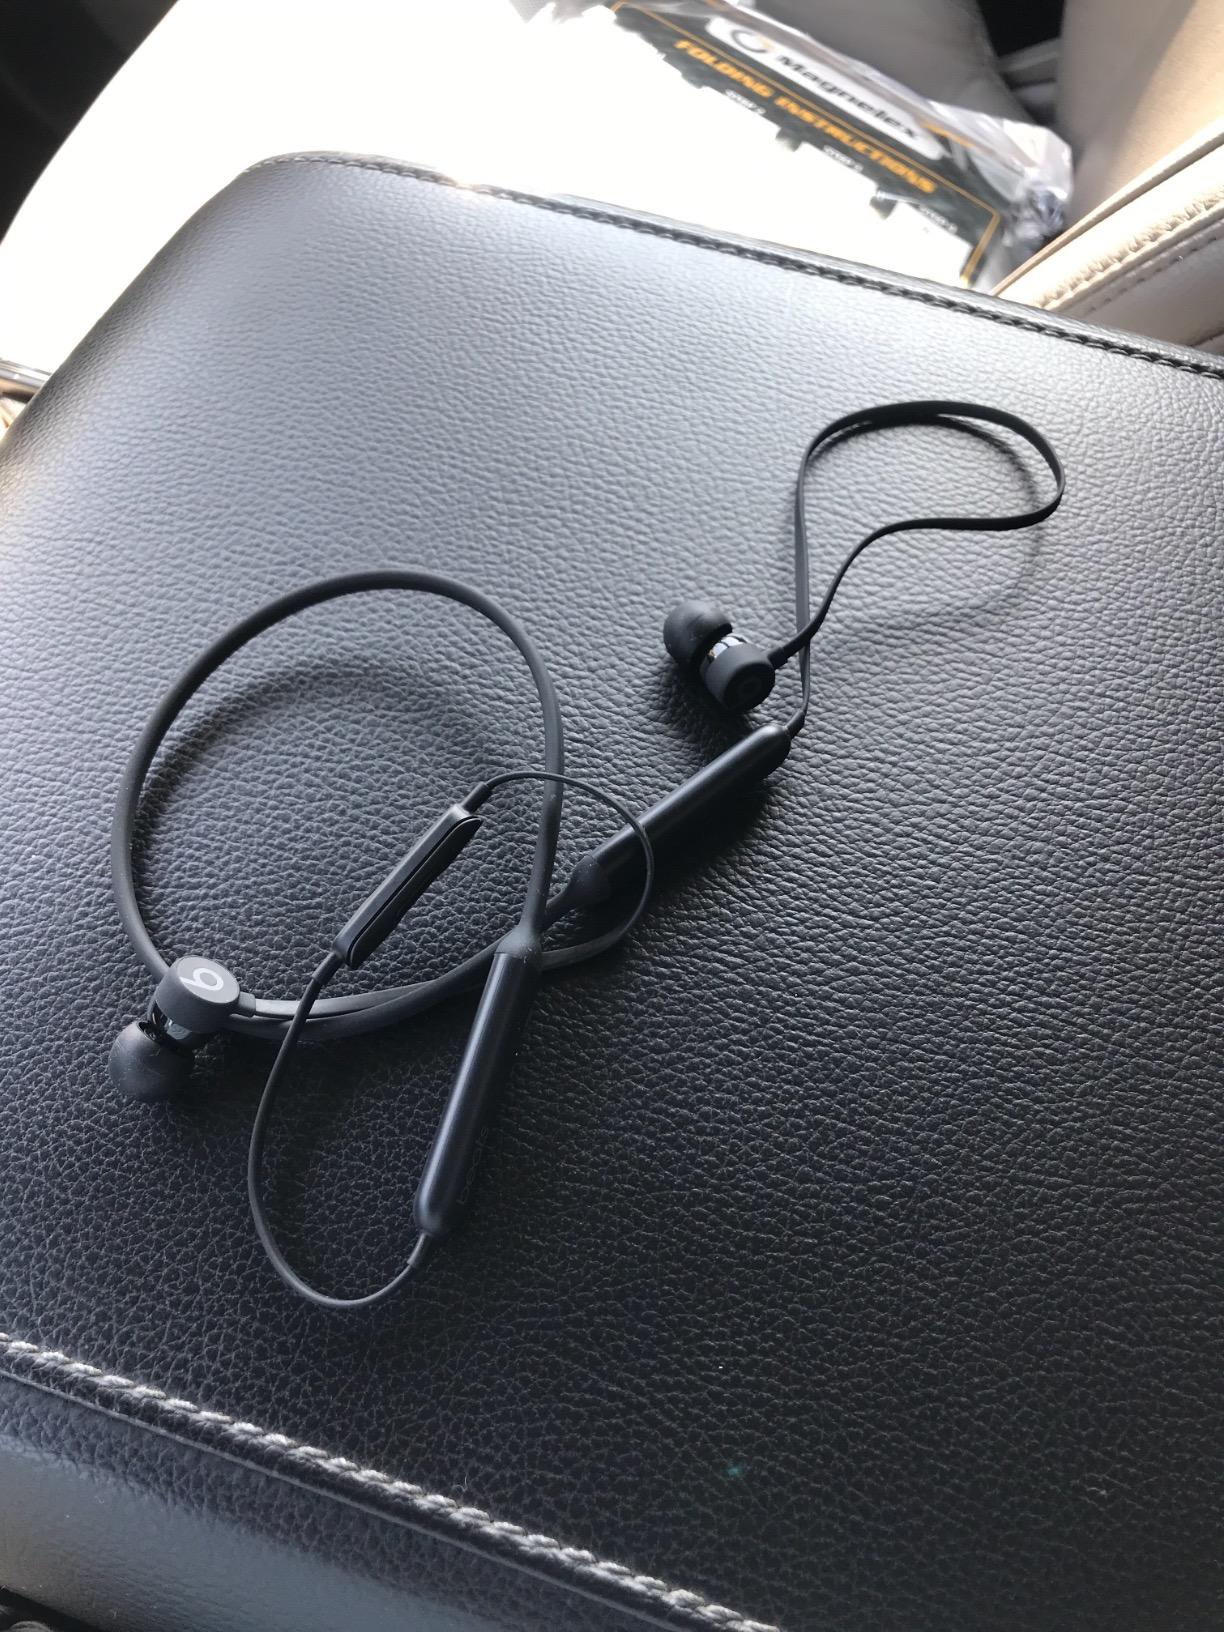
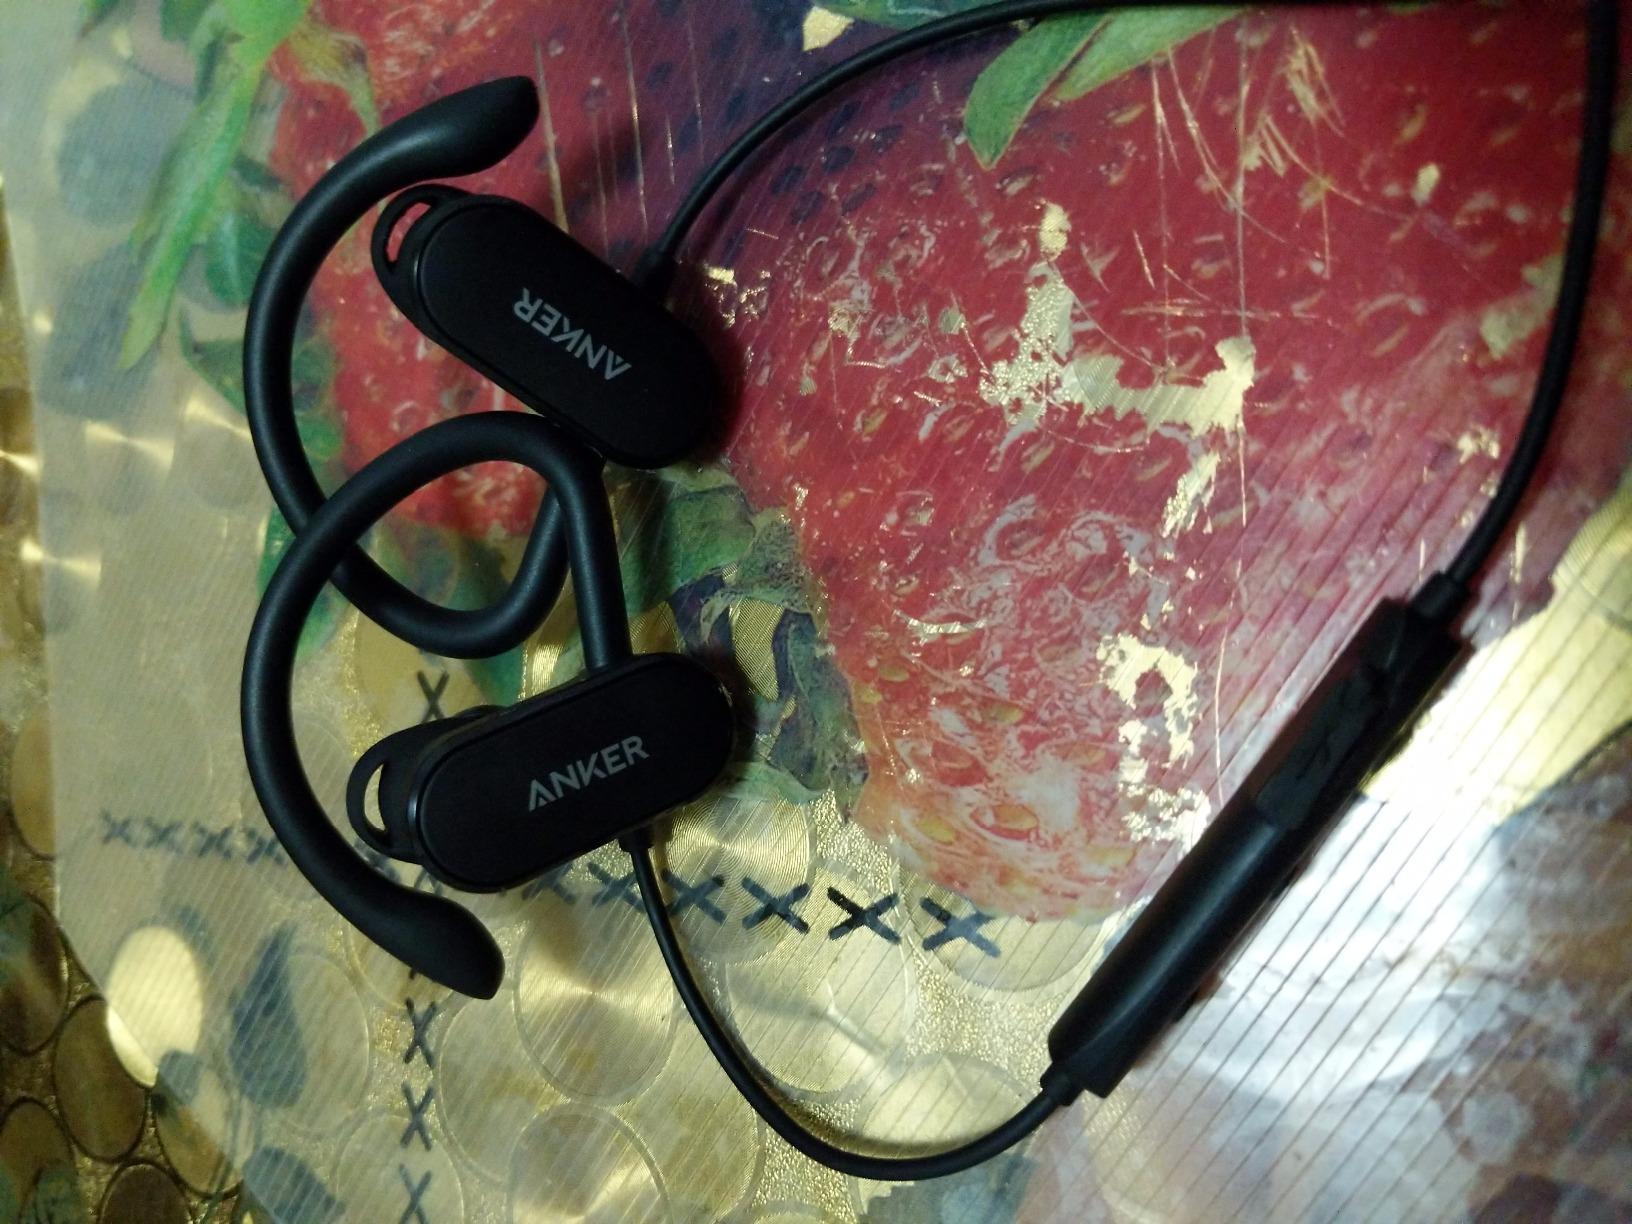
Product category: headphones
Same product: no